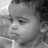
Emotion: neutral